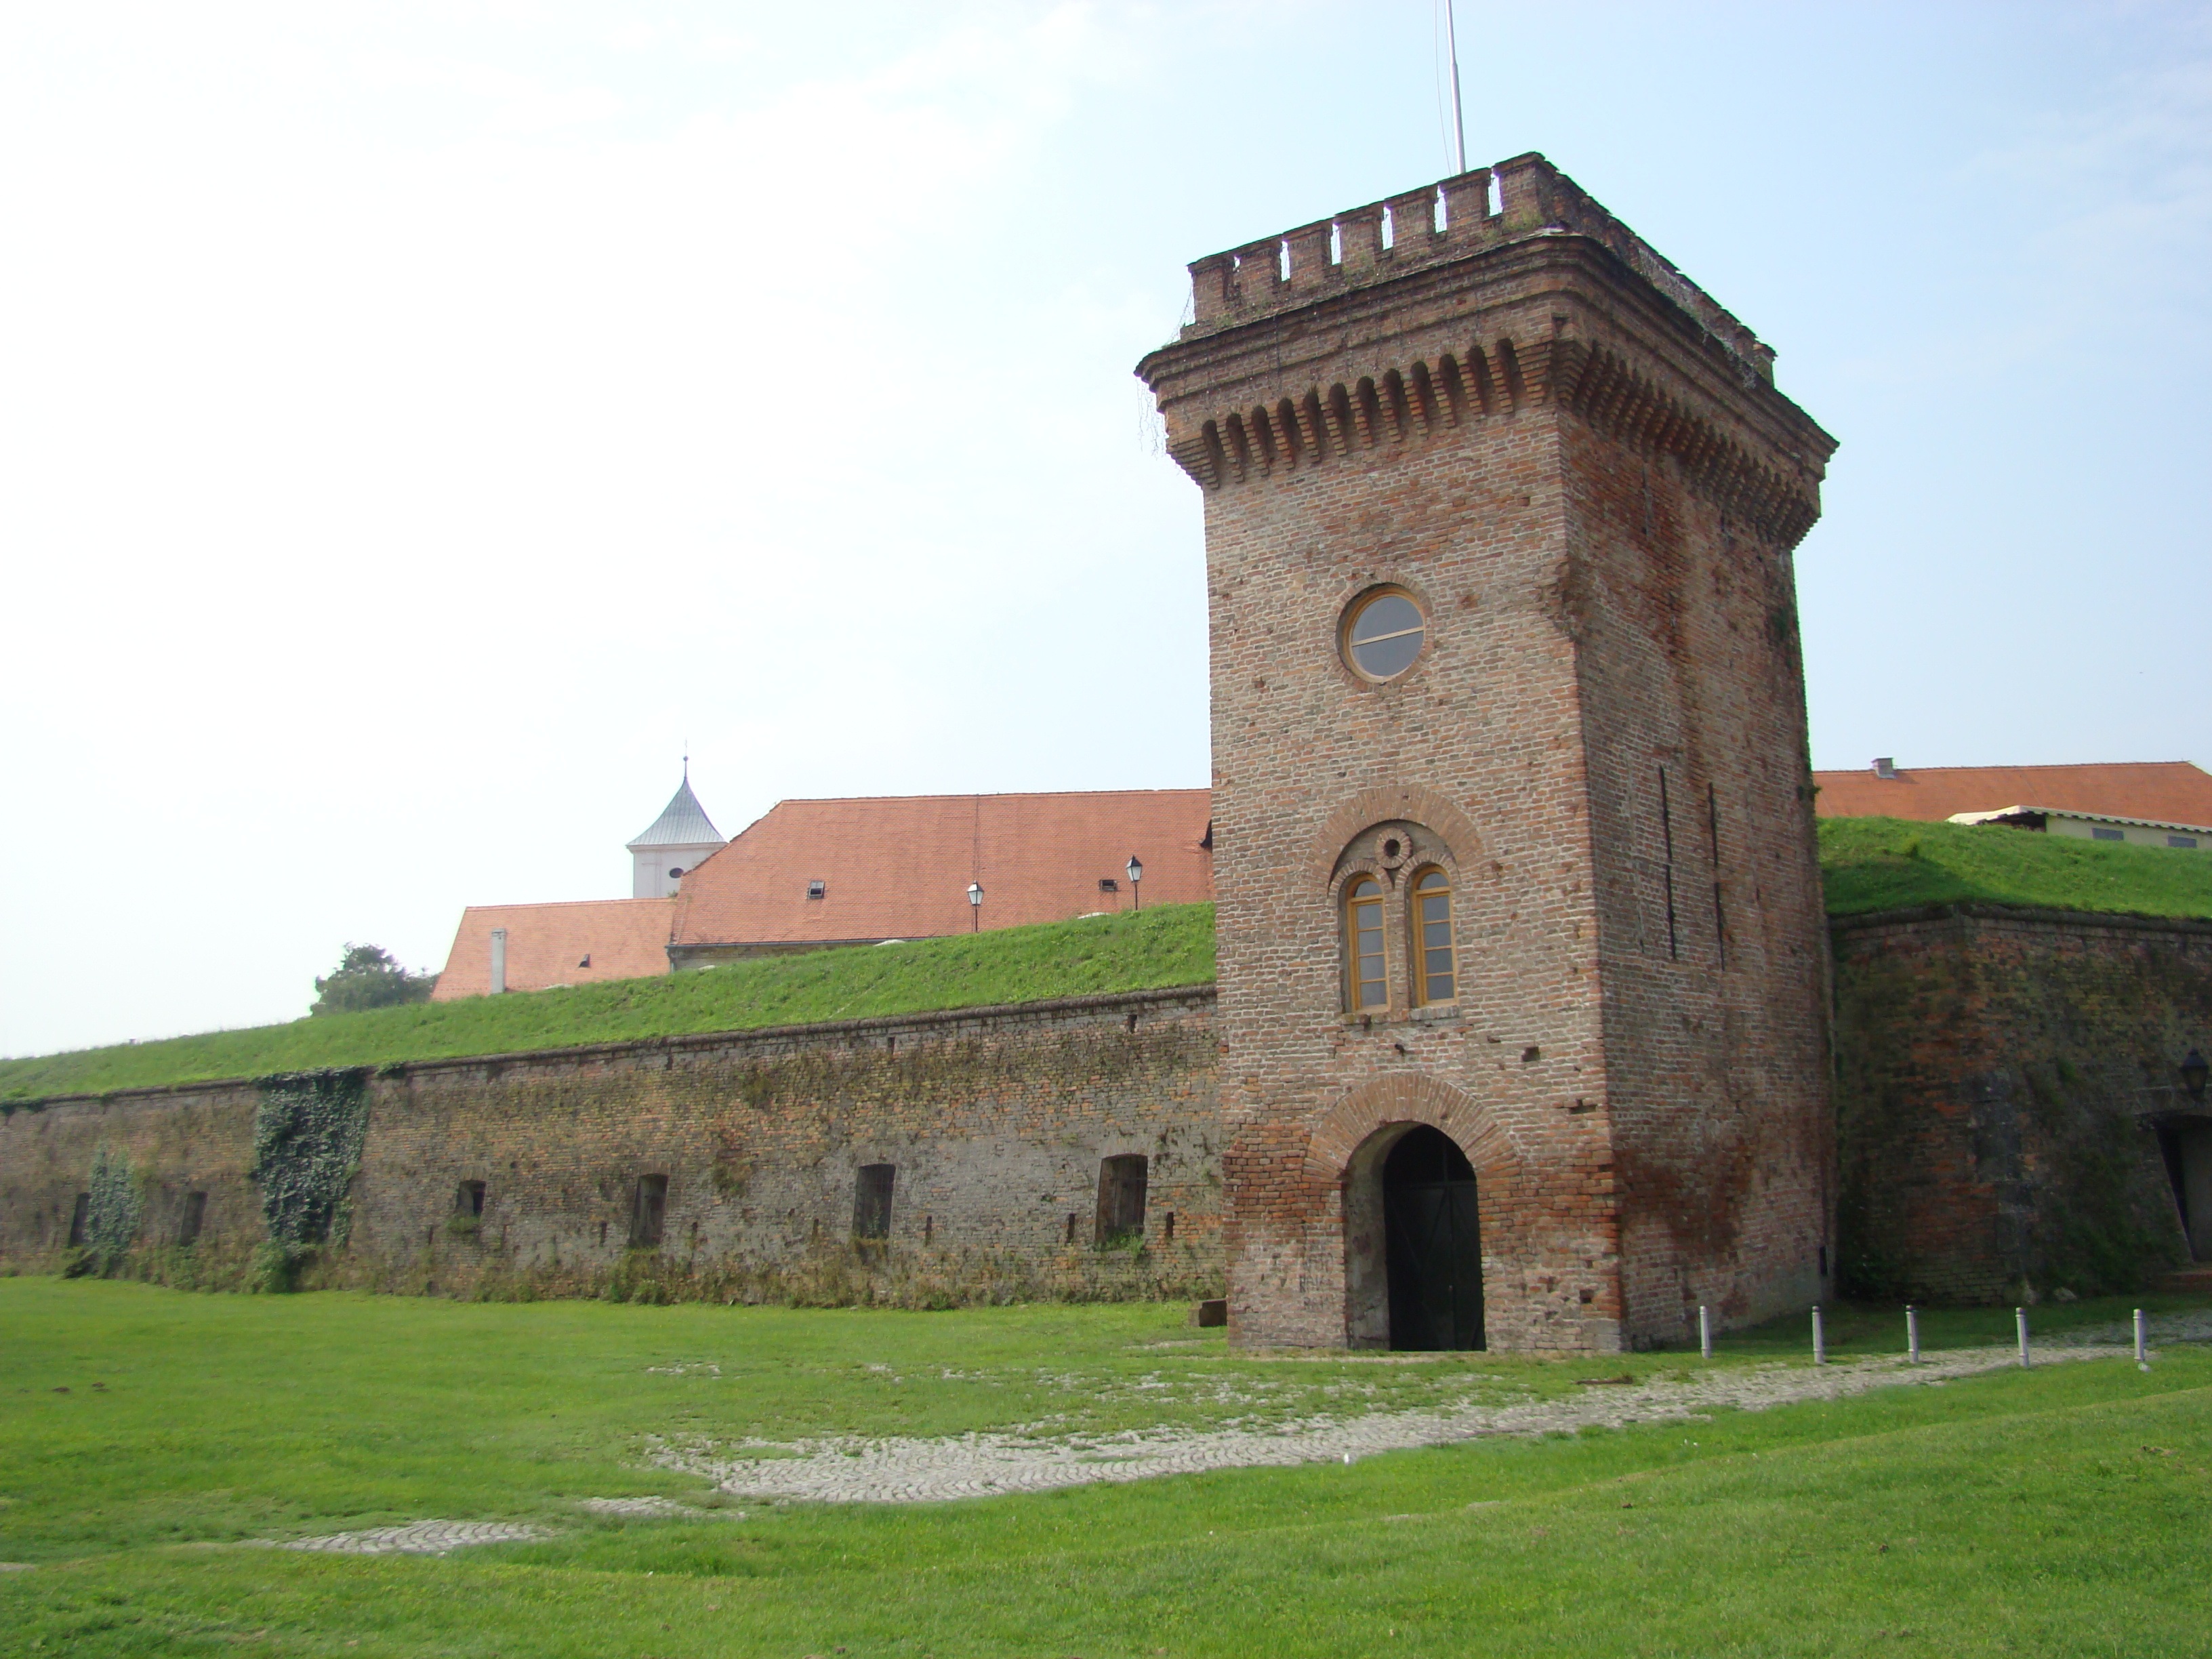
building, tower, church, fortification, place of worship, old town, fortress, croatia, monastery, historic site, osijek, spanish missions in california